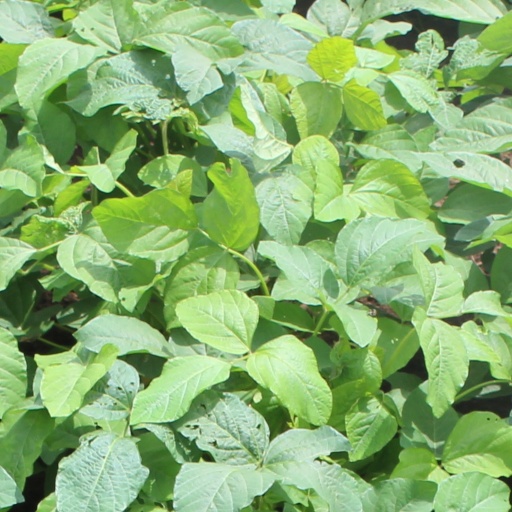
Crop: soybean